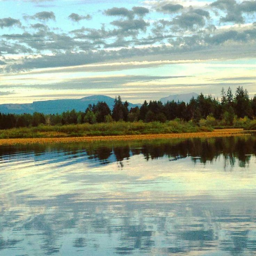
in the background on the right .